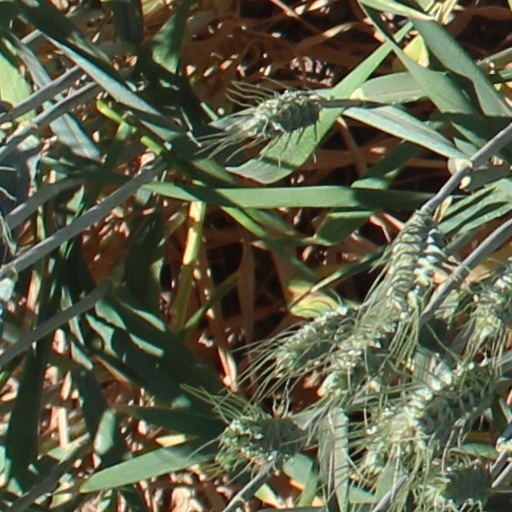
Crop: wheat